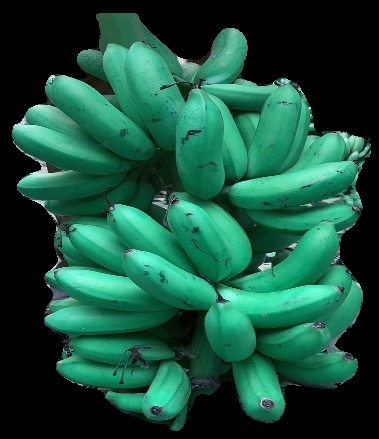
Variety: rasbale
Grade: grade1